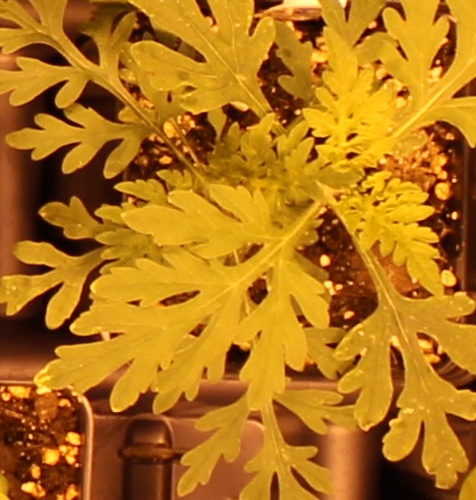
Label: Ragweed